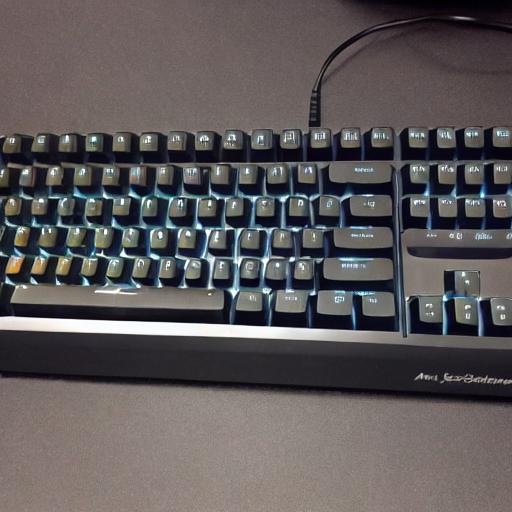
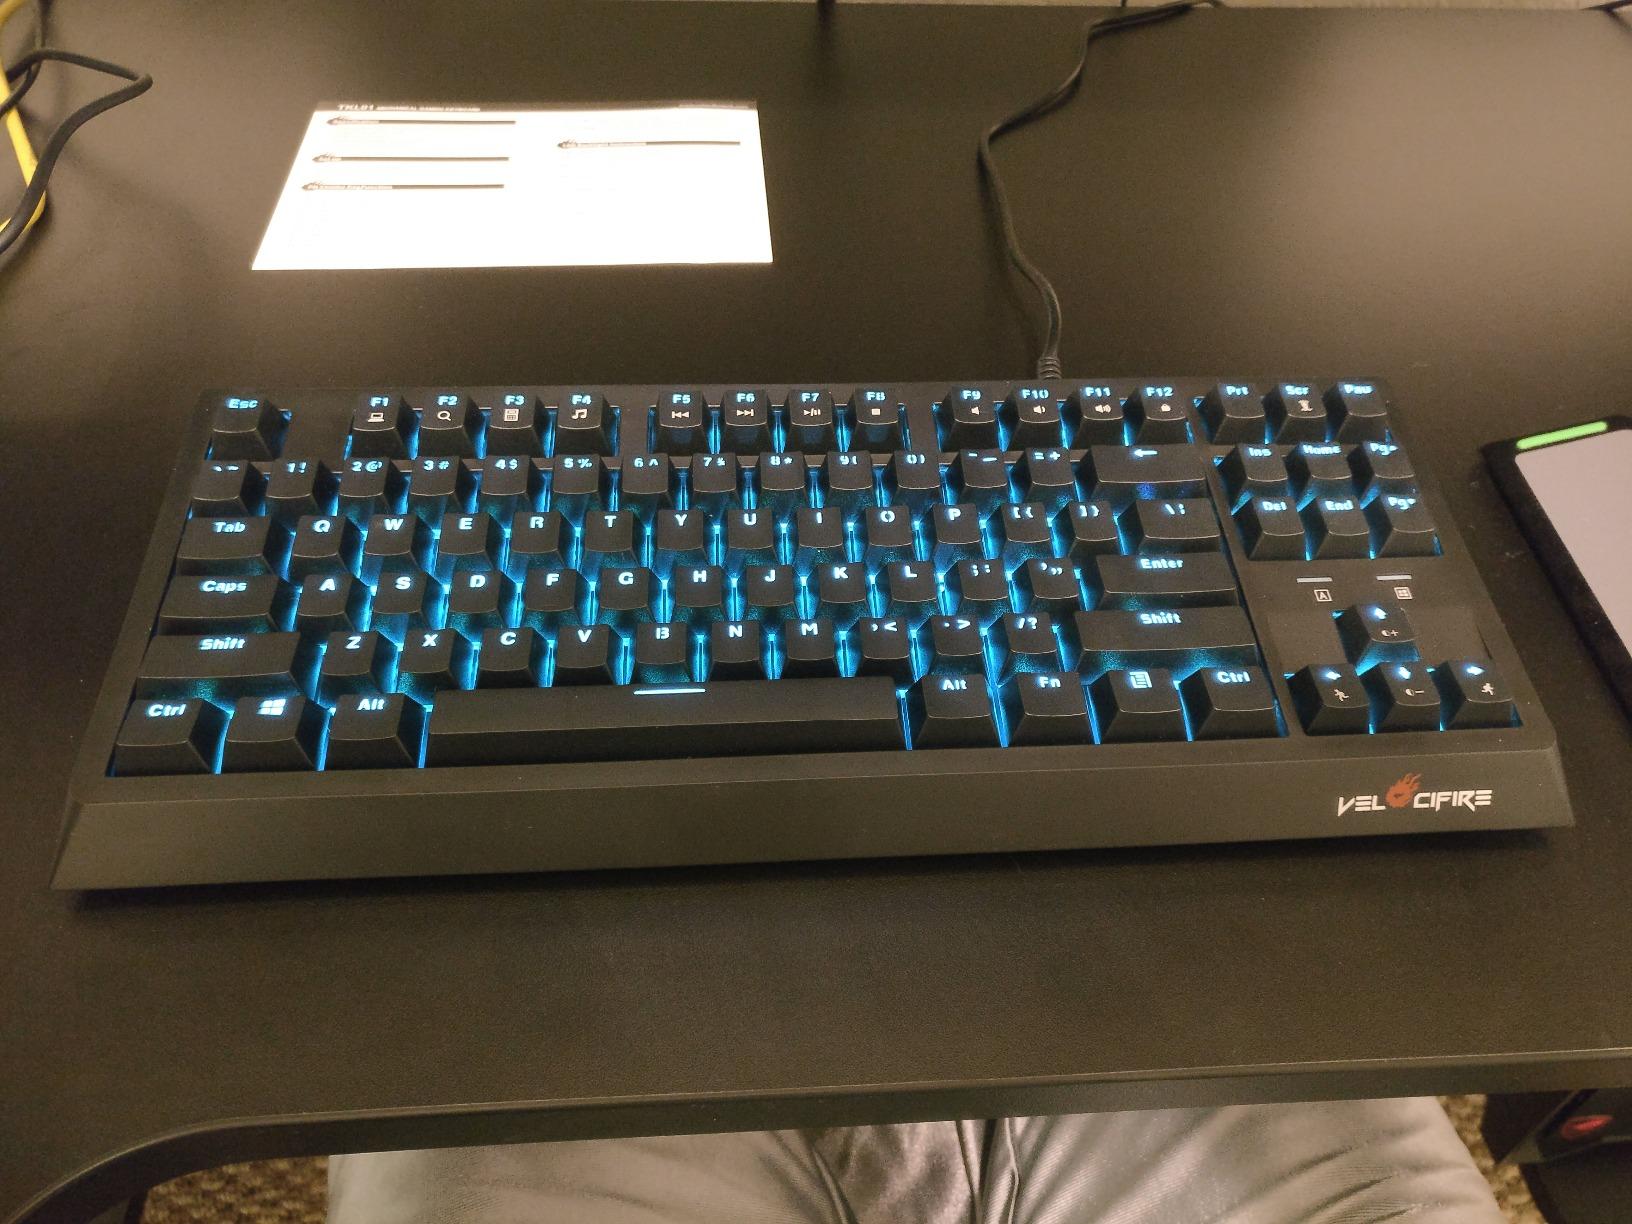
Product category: keyboard
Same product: no